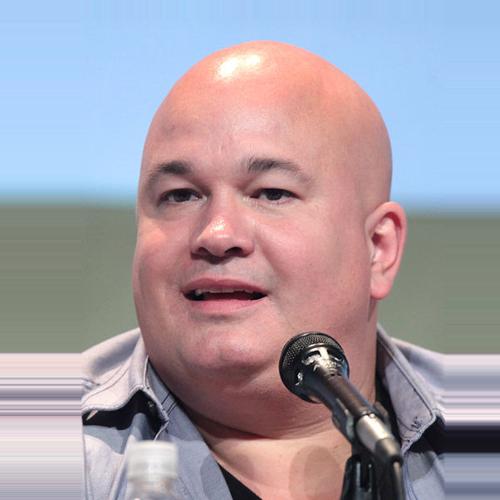
Age: 44